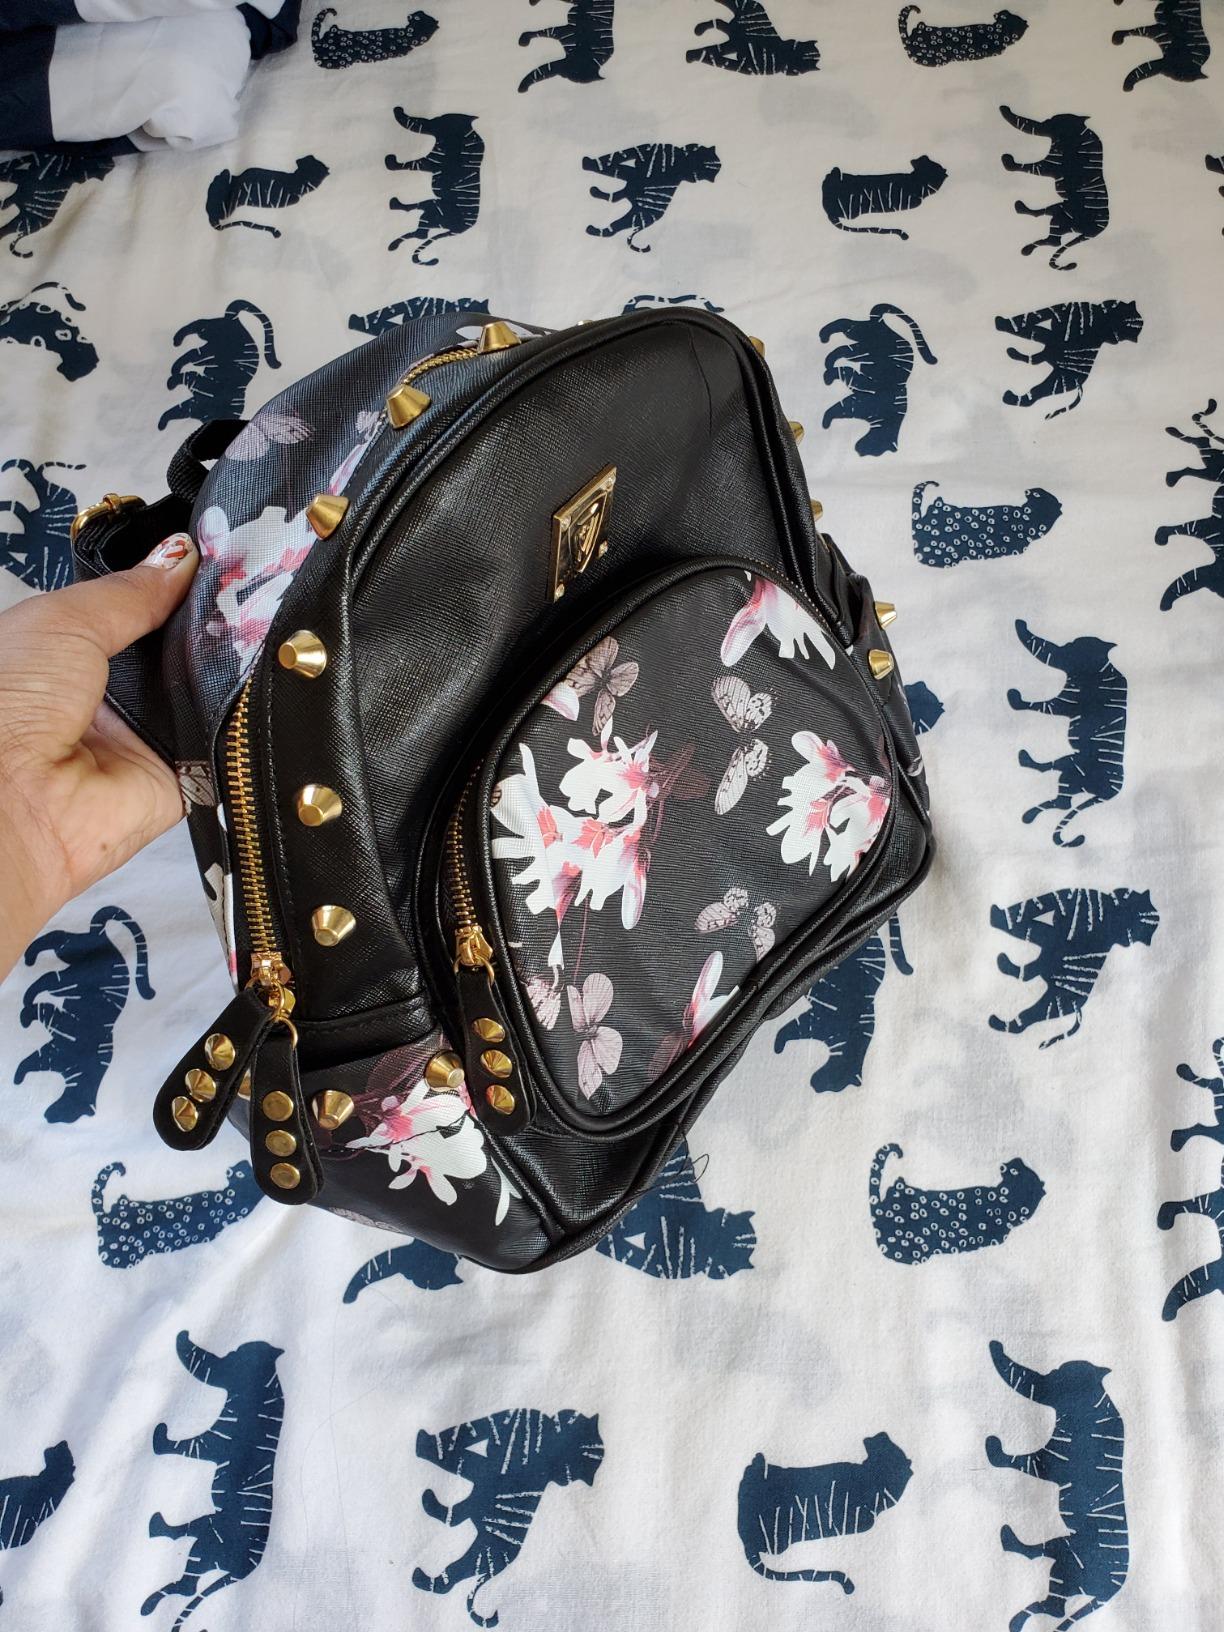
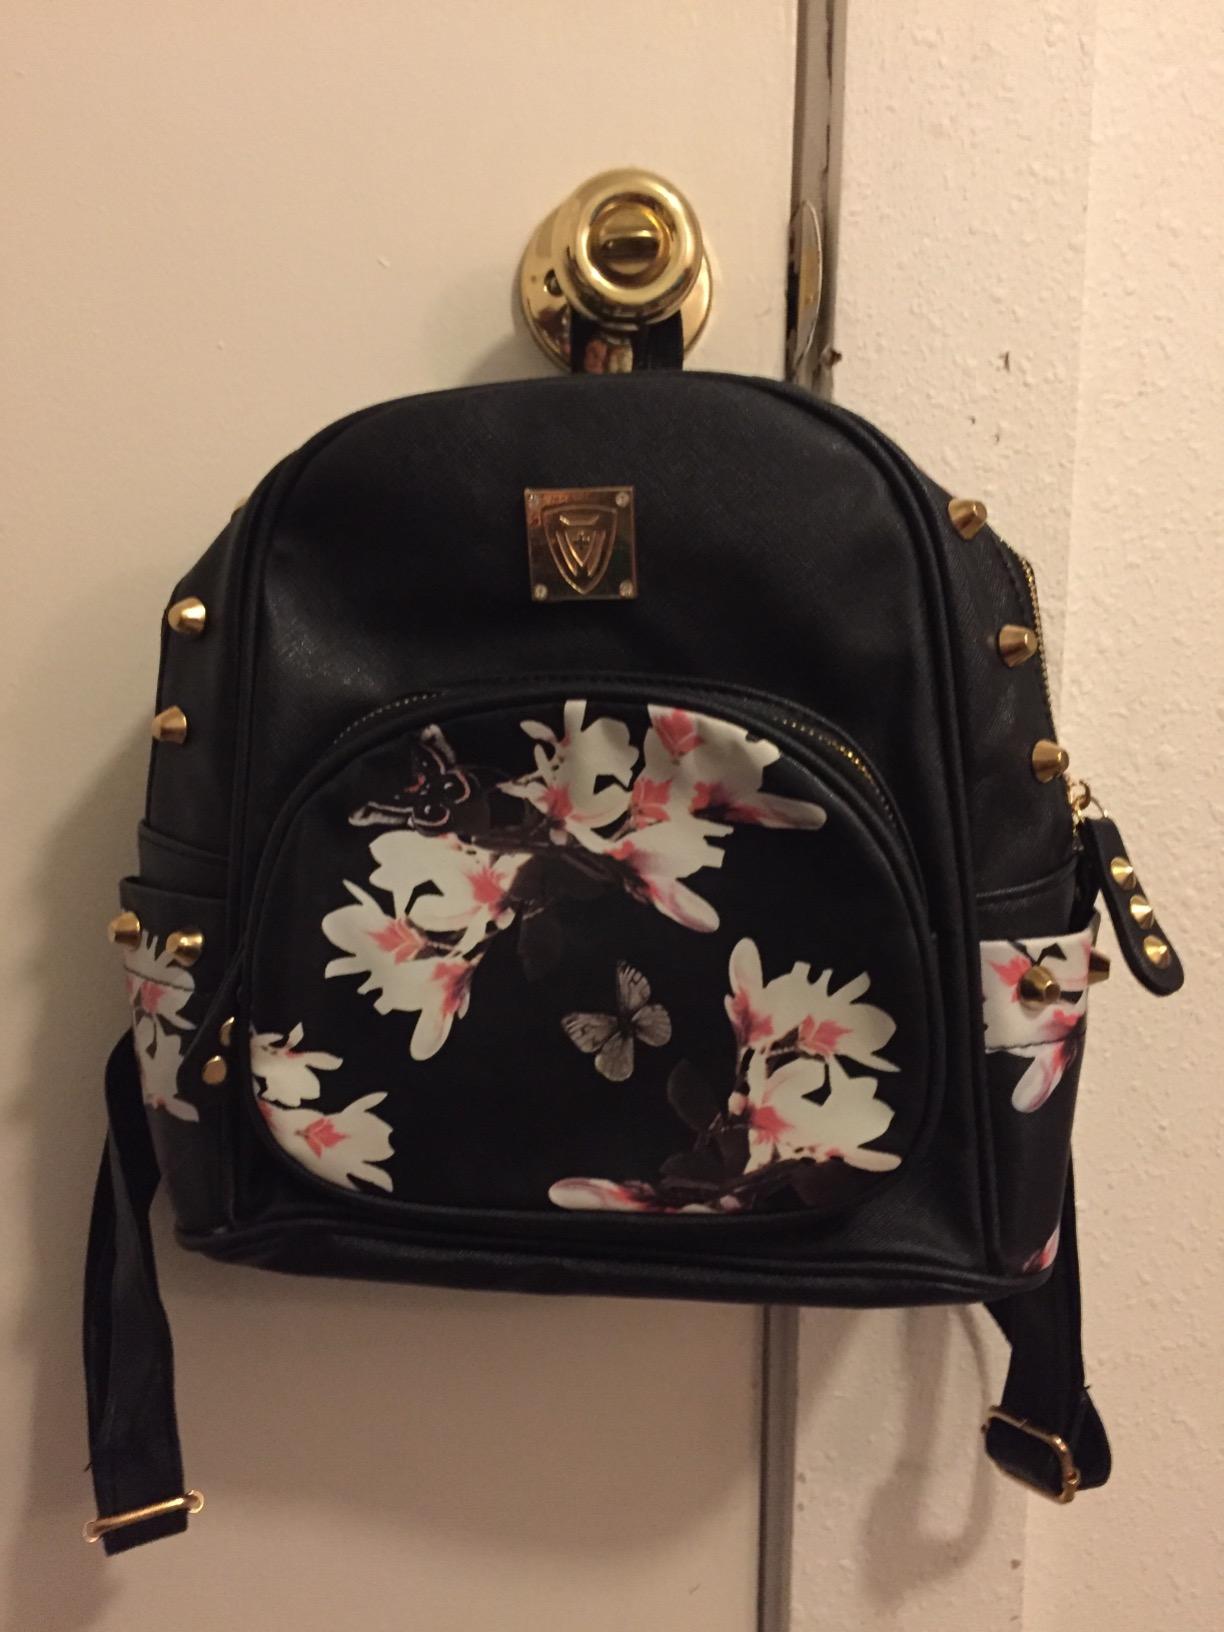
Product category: accessories_handbag
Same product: yes